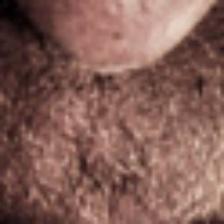
Label: faces